Isle of Arran

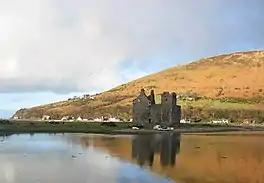
Lochranza Castle, 16th century

An ancient Irish poem called "Agalllamh na Senorach", first recorded in the 13th century, describes the attractions of the island.